Thomas Quellinus

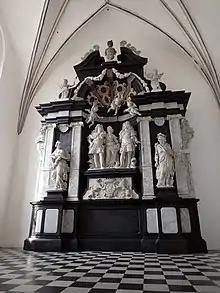
The Marselis epitaph in Aarhus Cathedral

He was already a respected artist when he came to Denmark at the end of the 1680s to oversee the numerous Scandinavian commissions of his father's workshop. He arrived in 1689 and supervised the work on the tomb designed by his father for Field Marshal Hans Schack (1609–76) in Trinity Church ("Trinitatiskirke"), Copenhagen.